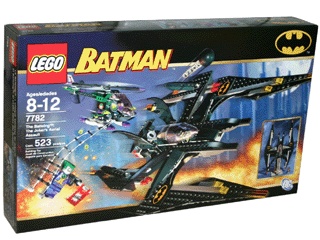
Batman I The Batwing: The Joker's Aerial Assault 7782
Brand: Super Heroes
When The Joker and his henchman take to the skies, it's up to Batman and the Batwing to stop him! Launch the Batwing's missile at The Joker Copter and stop the villain from dropping laughing gas on the city of Gotham! Open the Batwing's wings to reveal slide-out rockets;Launch the Batwing's missile at The Joker's hidden-weapons helicopter.
Category: Toys & Games > Toys > Play Vehicles > Toy Helicopters